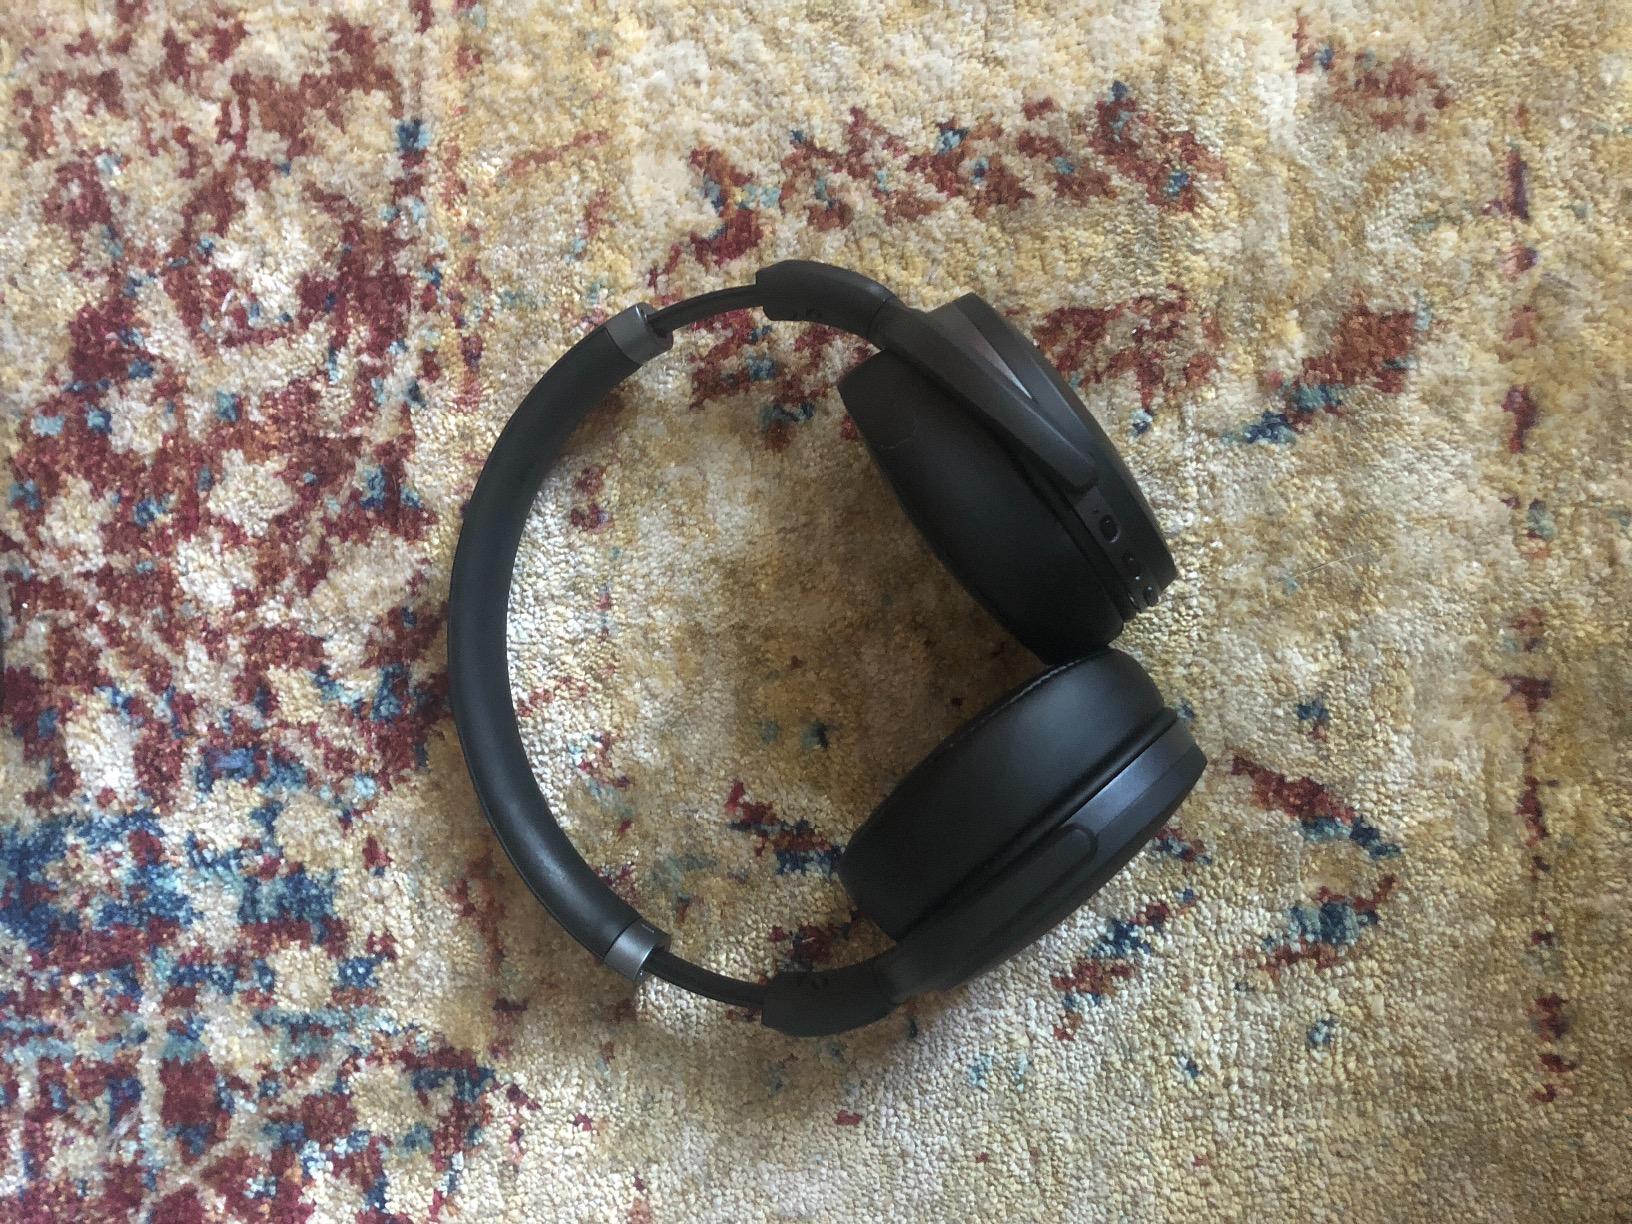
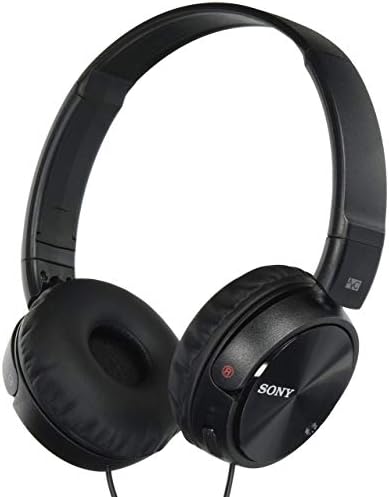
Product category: headphones
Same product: no